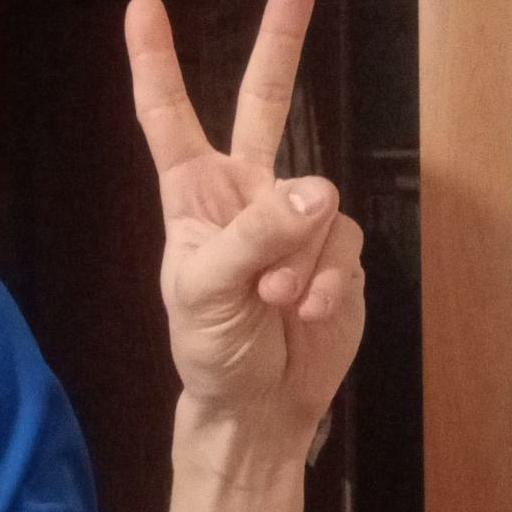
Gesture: peace